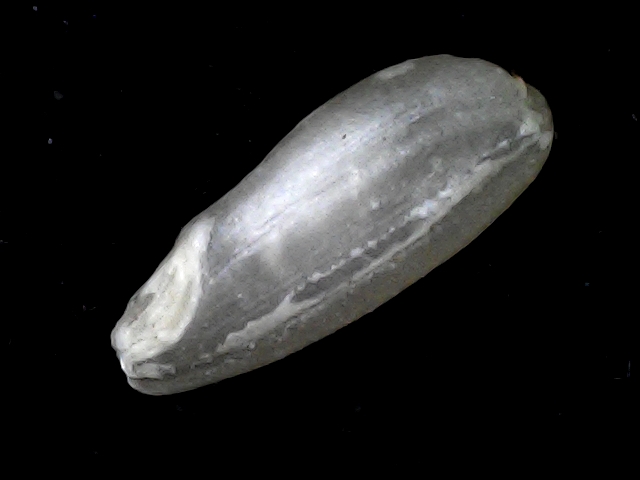
Rice variety: BD91